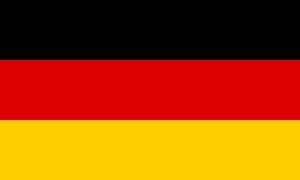
Tysk nationalisme
Tysklands flag.
Tysk nationalisme er en ideologisk retning, som søger at fremme foreningen af tyskere og tysk-sprogede folk i en nationalstat. Tysk nationalisme lægger således særlig vægt på, og finder stolthed i, tyskeres nationale identitet. Den tyske nationalismes oprindelse tog sin begyndelse i opblomstringen af romantisk nationalisme under Napoleonskrigene, da Pangermanismen voksede frem. Fortalere for en tysk nationalstat begyndte at blive en fremtrædende politisk spiller som modsvar til den franske invasion af tyske territorier under Napoleon.